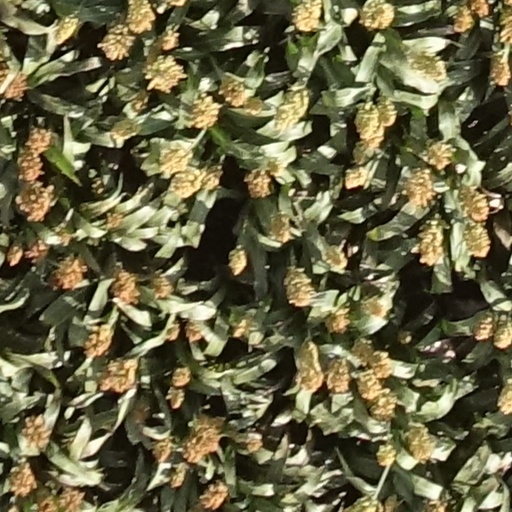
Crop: sorghum